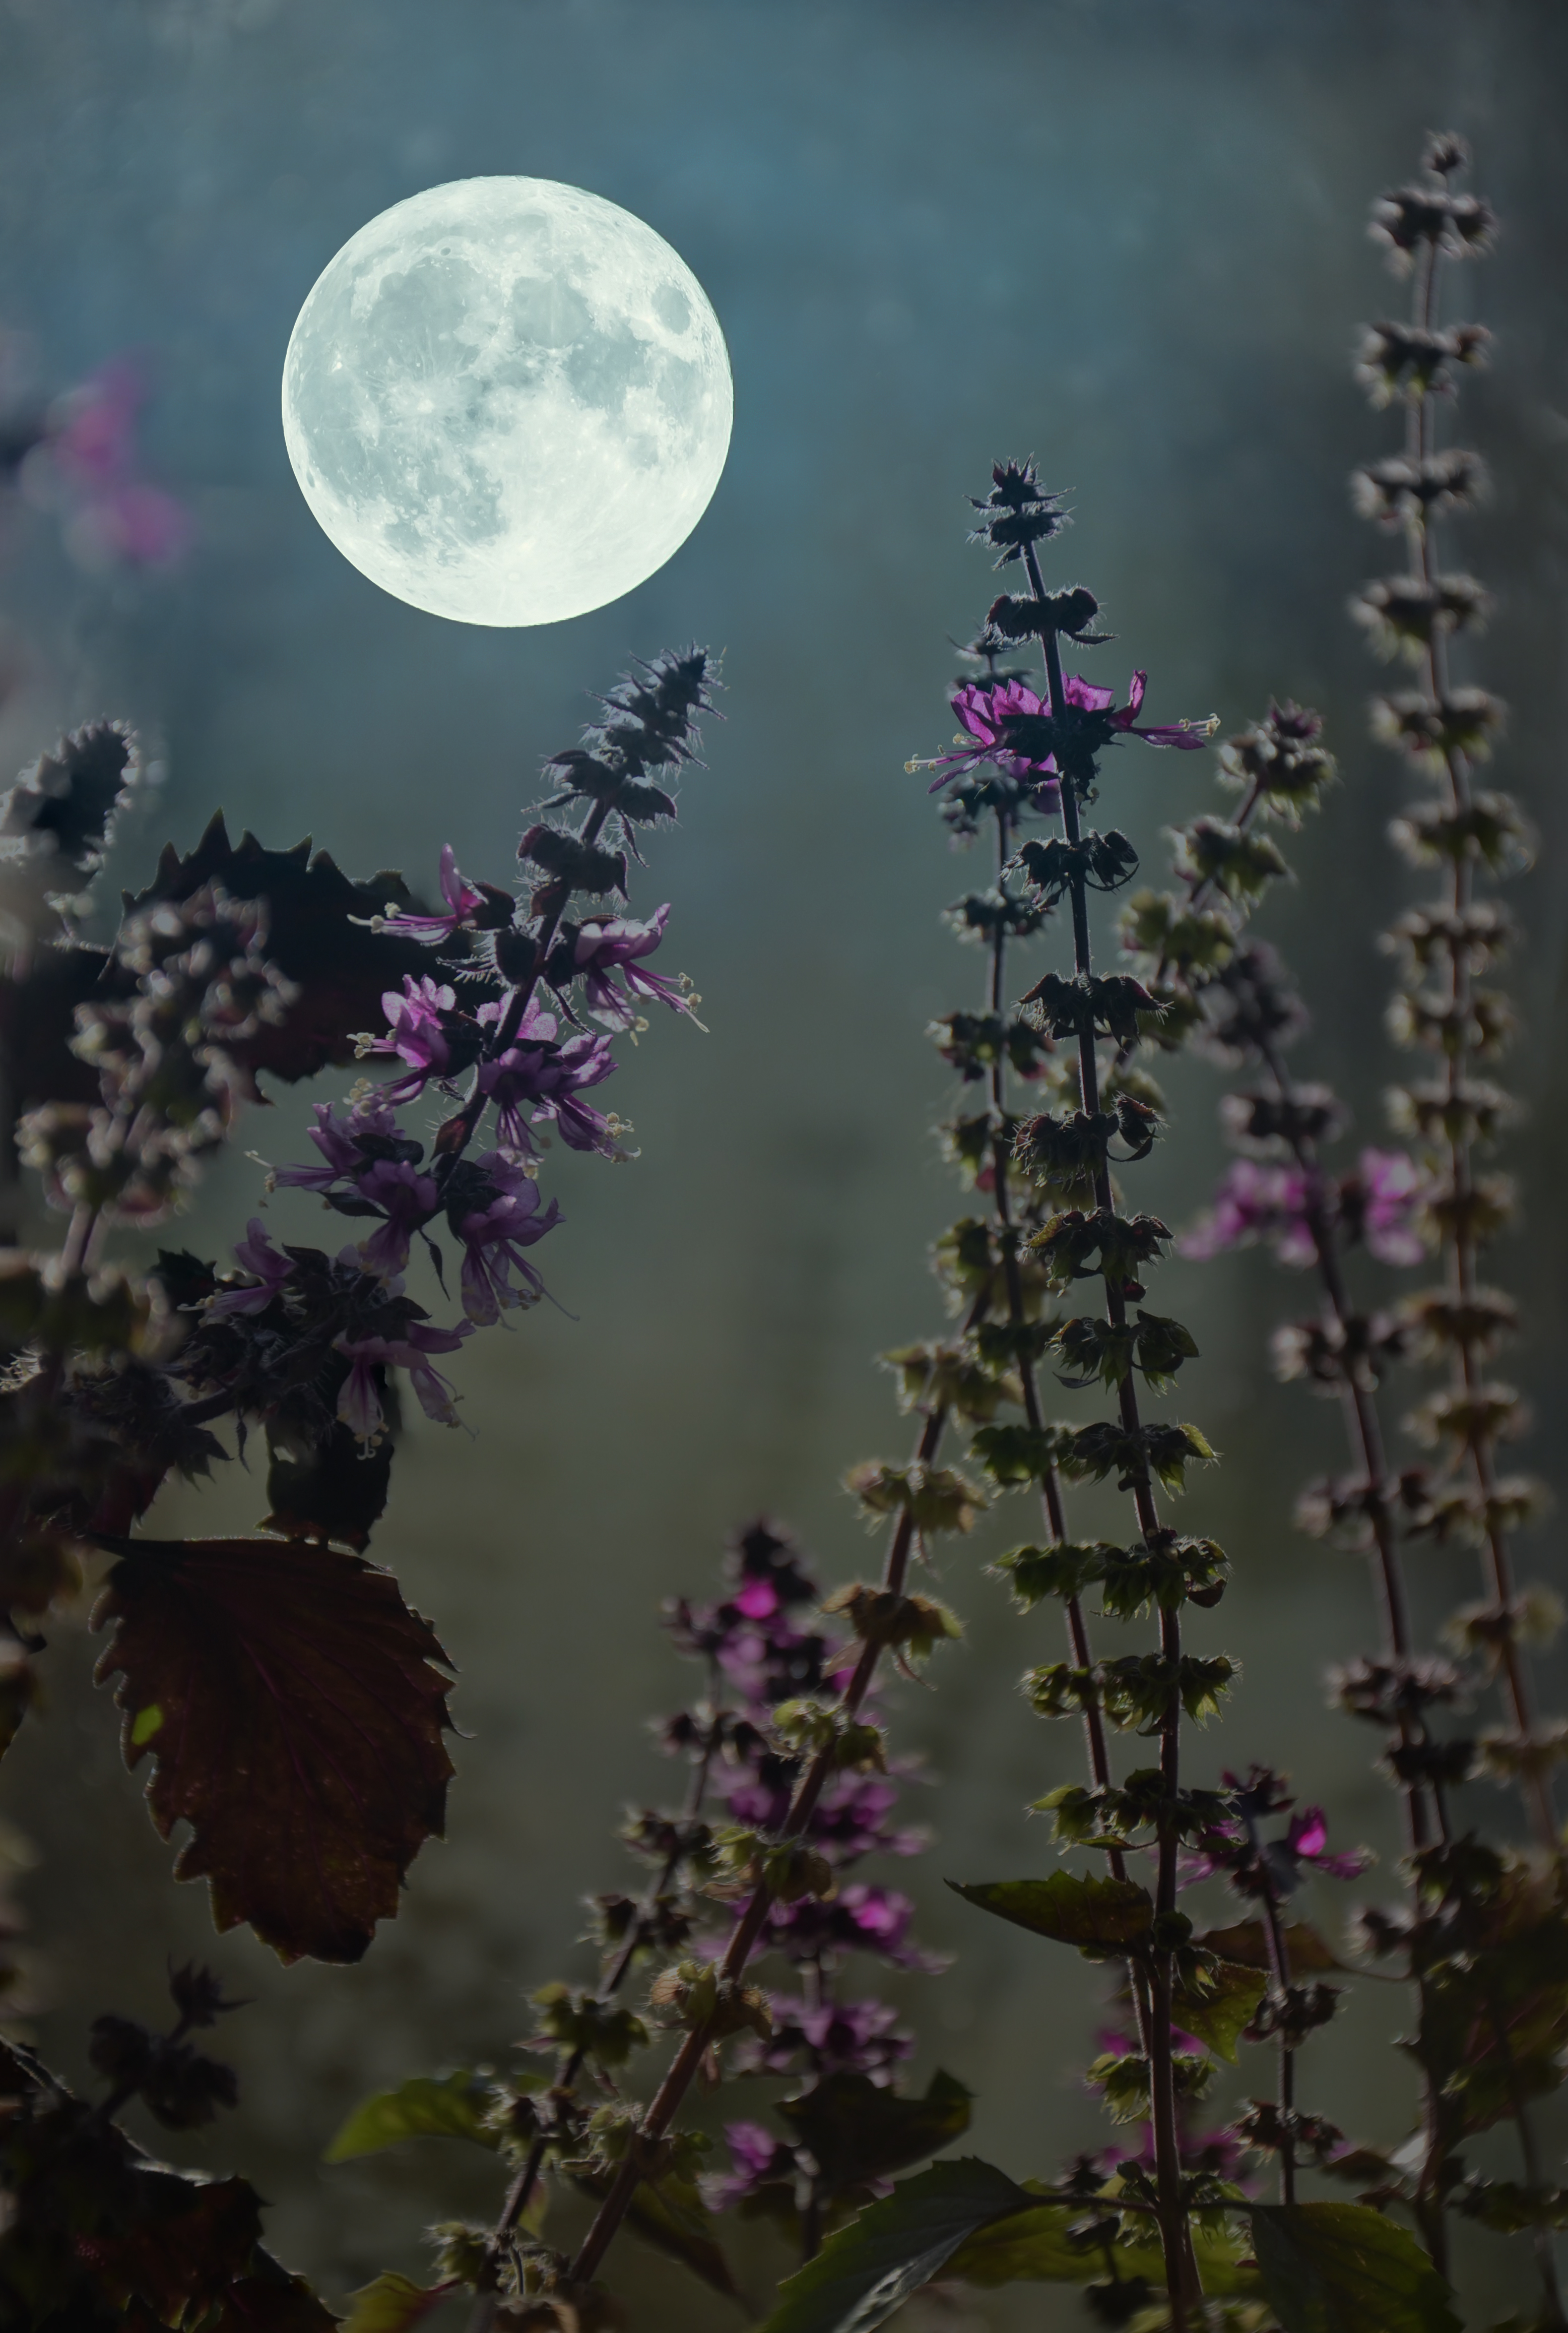
moon, flowers, basil, evening, moonlight, night, spice, aroma, plant, window, mysterious, magical, gloomy, leaves, stems, botany, flora, background, purple, lavender, violet, flower, sky, wildflower, astronomical object, space